Unnyul Kumsanpo

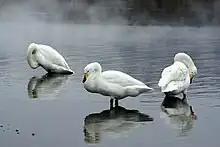
The reserve is important for whooper swans, with up to 750 individuals using it on passage migration

Ŭllyul Kŭmsanp'o(은율금산포) is an 800 ha wetland wildlife reserve on the north-eastern shore of the Yellow Sea, on the west coast of North Korea in Ŭllyul County, South Hwanghae Province south of the estuary of the Taedong River. The site forms the core of a 1400 ha Important Bird Area (IBA), identified as such by BirdLife International because, with adjacent rice paddies, it supports populations of migrating and wintering water and wetland birds. Species using the site include swan geese, whooper swans, black-faced spoonbills, Chinese egrets, red-crowned cranes and Nordmann's greenshanks. The IBA is threatened by agricultural intensification.